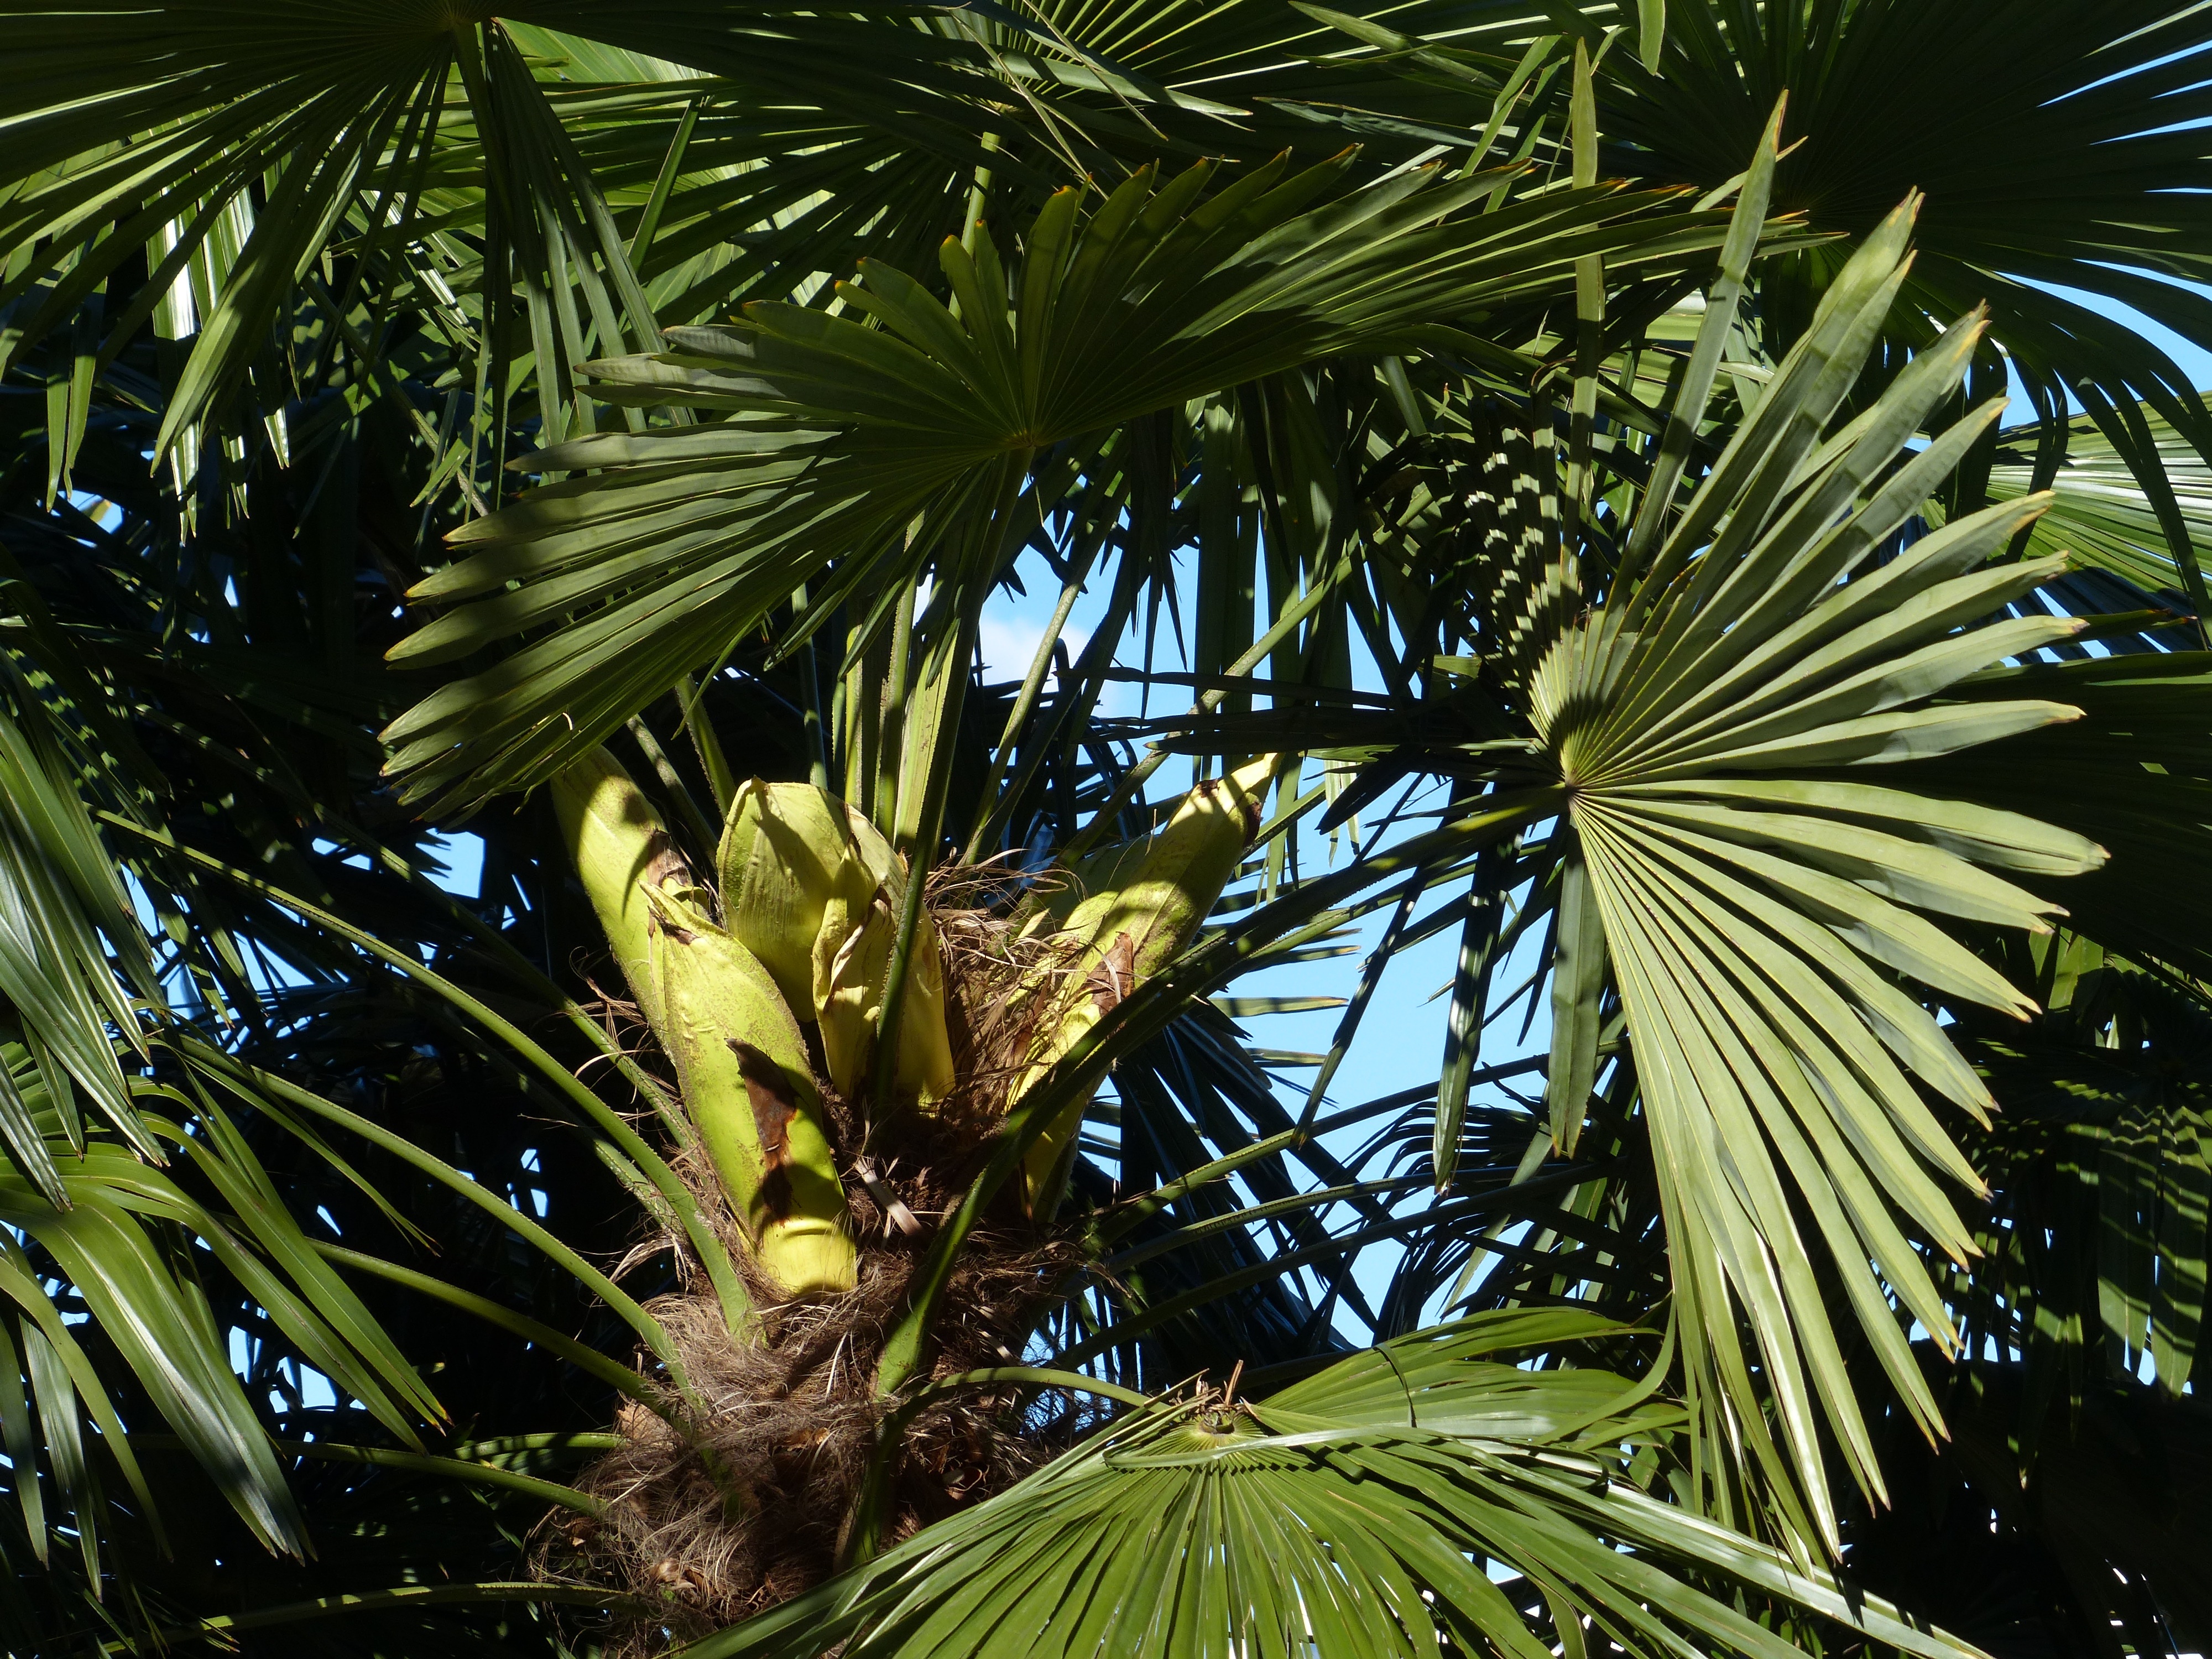
tree, forest, branch, plant, palm tree, sunlight, leaf, flower, green, canopy, jungle, palm, botany, flora, crown, leaves, arecaceae, vegetation, rainforest, habitat, phoenix, tropics, canary island date palm, flowering plant, shade tree, wedel, pinnate, date palm, leaflets, phoenix canariensis, natural environment, woody plant, land plant, arecales, palm family, borassus flabellifer, saw palmetto, leaf fronds